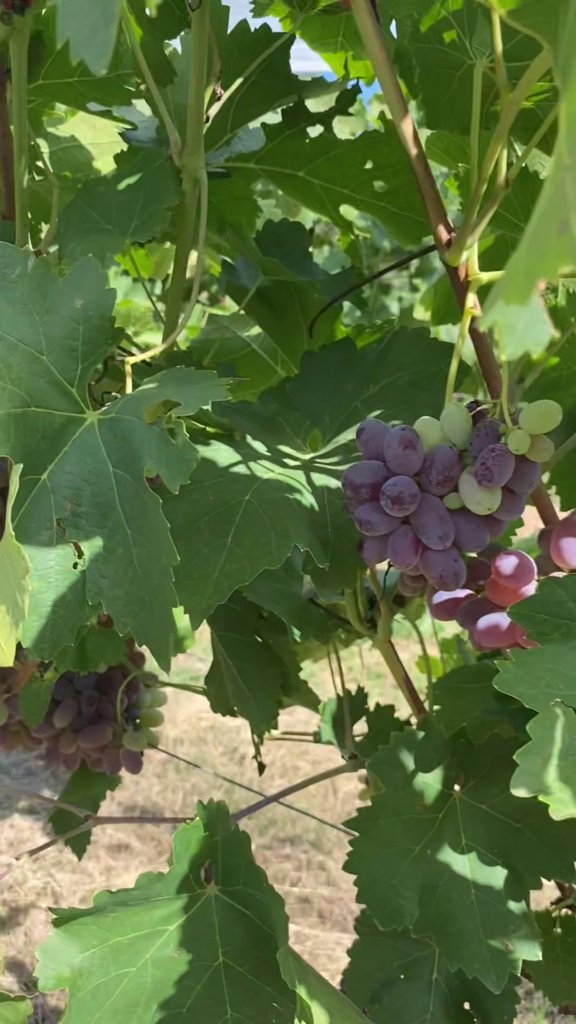
Berries visible: 59
Grape clusters: 2